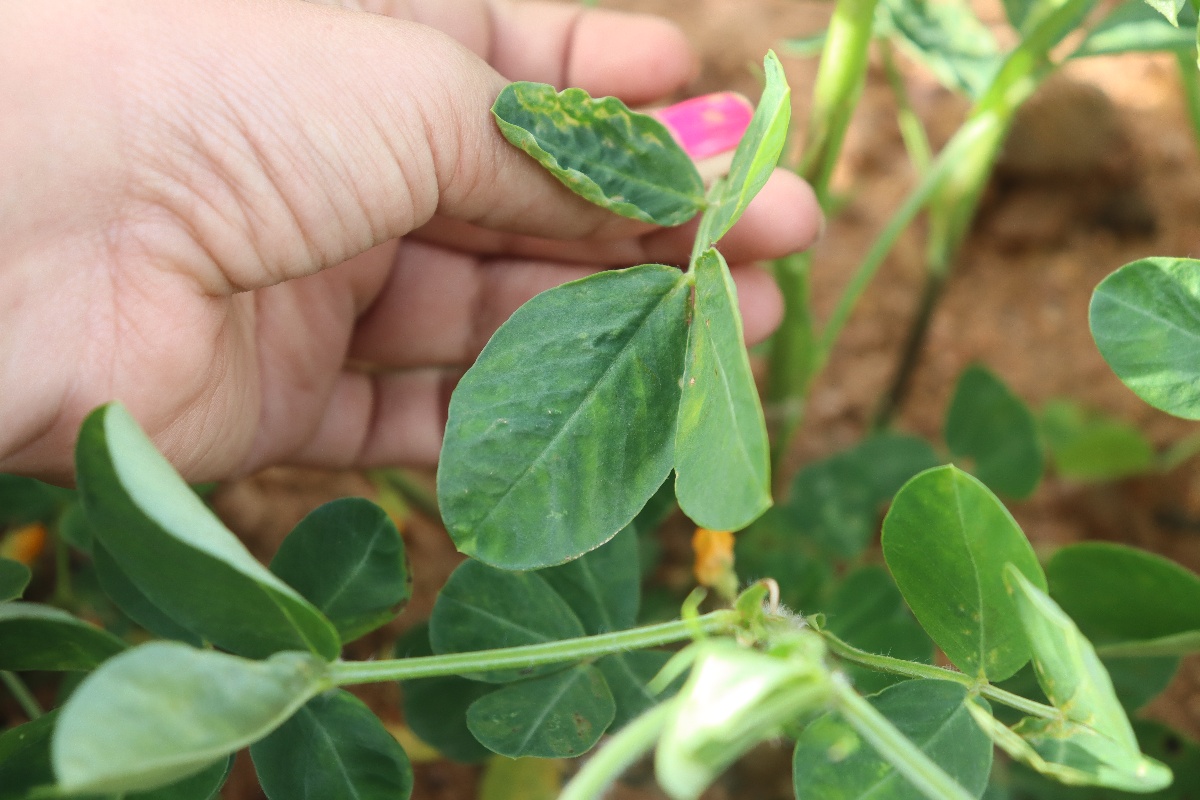
Label: early_leaf_spot